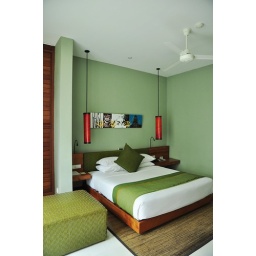
i love how the green works here,i might use this kind of coloring in our bedroom at home.